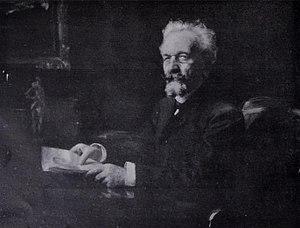
Portrait de E. Flammarion.
Ernest Flammarion est un éditeur français, fondateur des éditions Flammarion-Marpon.